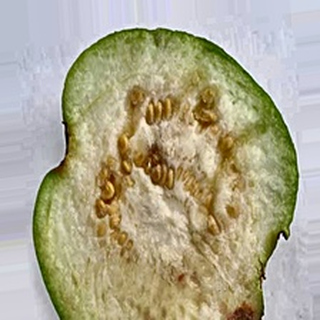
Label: guava_fruit_fly